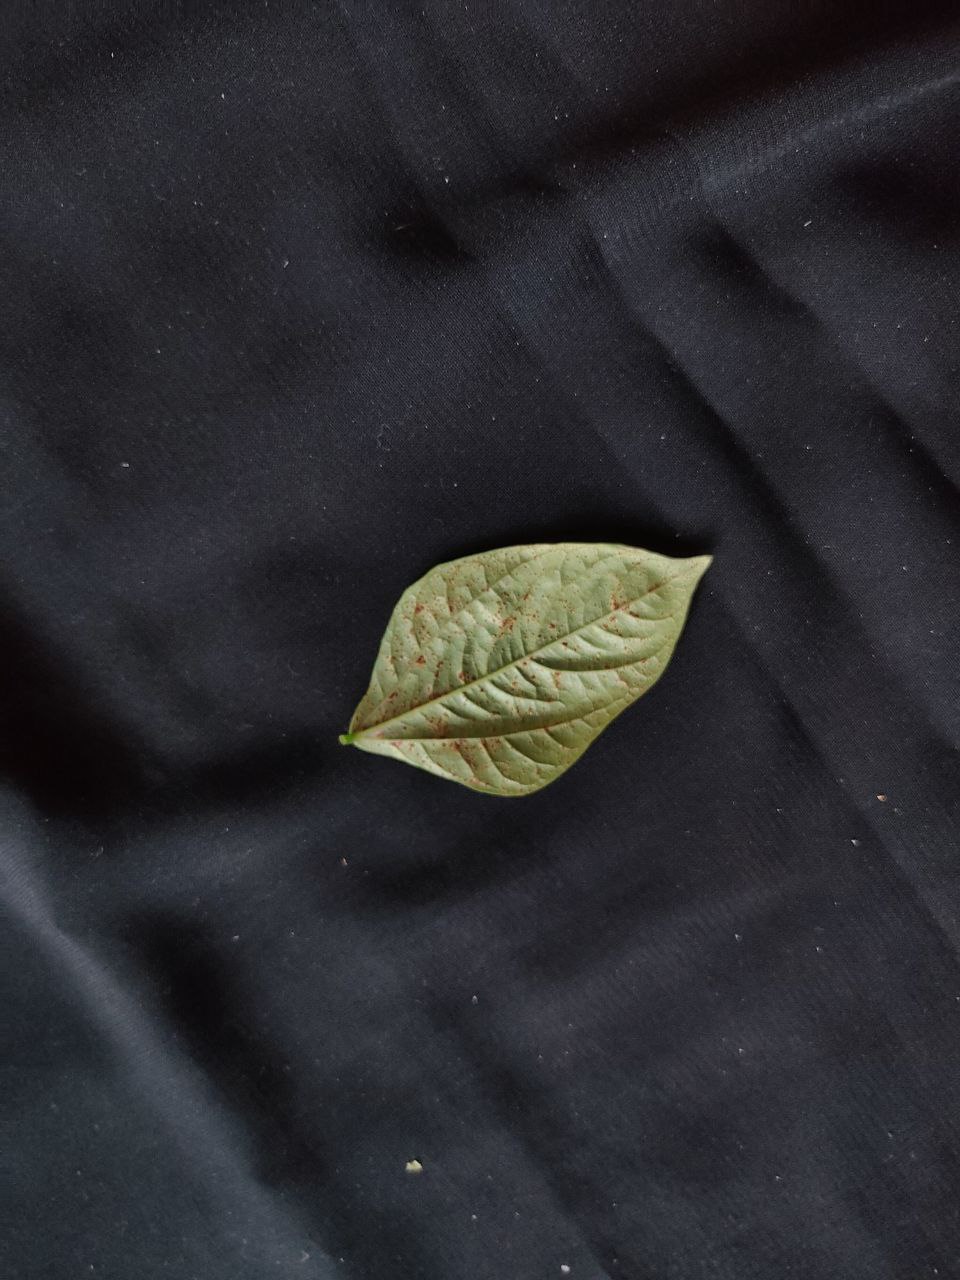
Crop: cowpea
Leaf condition: Septoria leaf spot